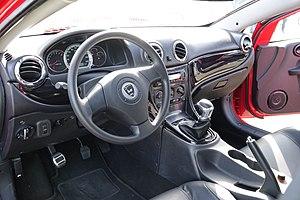
MPM Erelis aux Grandes Heures Automobiles 2018
L'Erelis est la première automobile produite par le constructeur automobile français MPM Motors à partir de 2016.